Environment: real
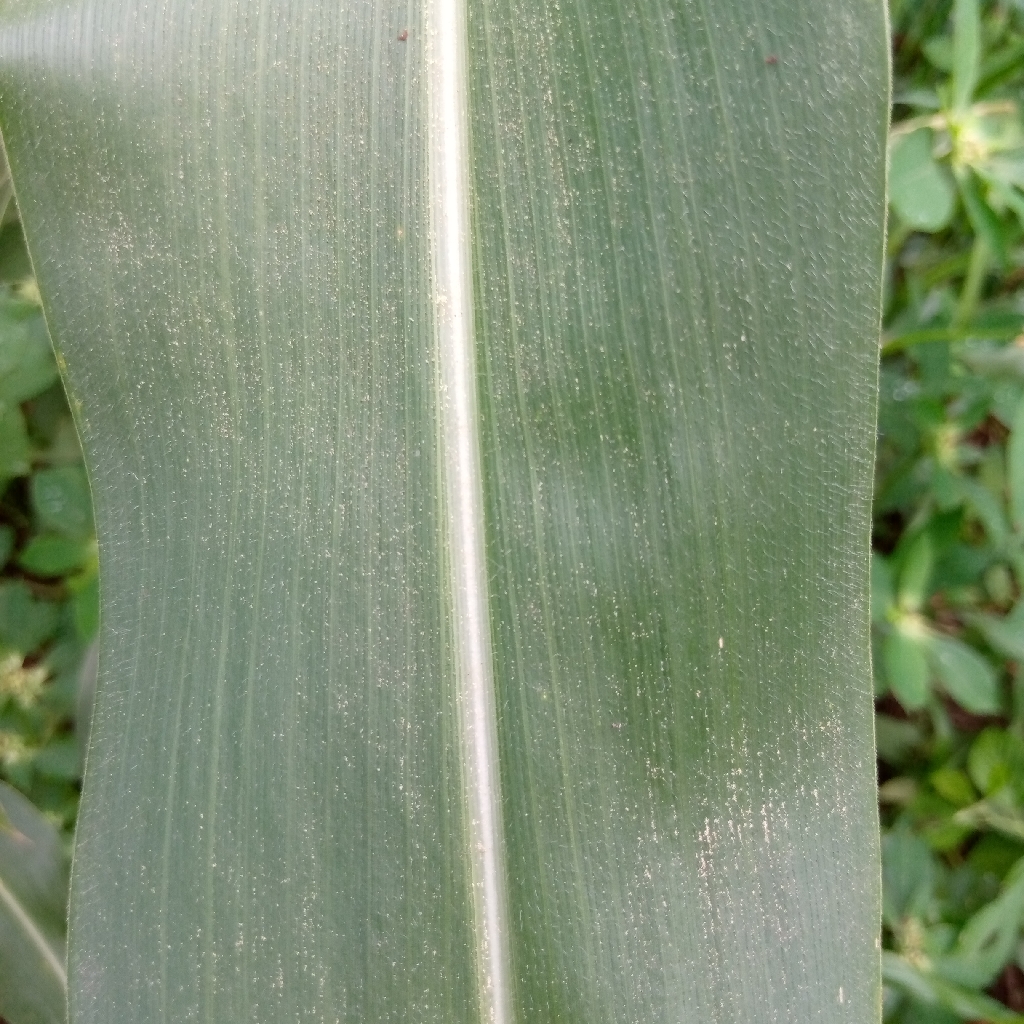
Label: healthy